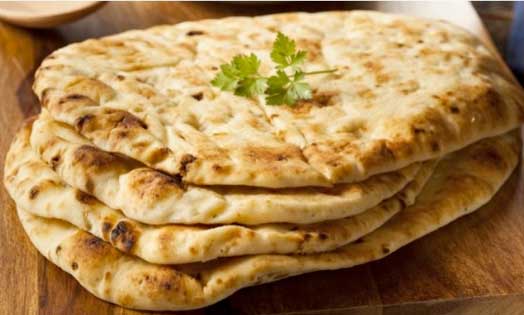
Dish: butter_naan